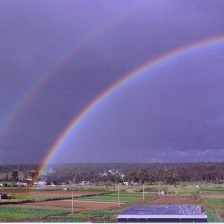
Cloud type: Stratus